Trade

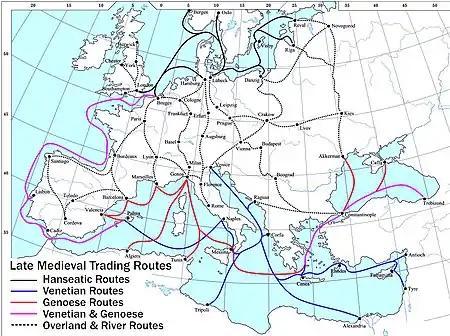
A map showing the main trade routes for goods within late-medieval Europe

Materials used for making jewelry were traded with Egypt from 3000 BCE. Long-range trade routes first appeared in the 3rd millennium BCE, when Sumerians in Mesopotamia traded with the Harappan civilization of the Indus Valley. The Phoenicians were noted maritime traders, traveling across the Mediterranean Sea and as far north as Britain for sources of tin to manufacture bronze. For this purpose they established trading colonies which the Greeks called emporia. Along the coasts of the Mediterranean, researchers have found a positive relationship between how well-connected a coastal location was and the local prevalence of archaeological sites from the Iron Age. This suggests that a location's trade potential was an important determinant of human settlements.